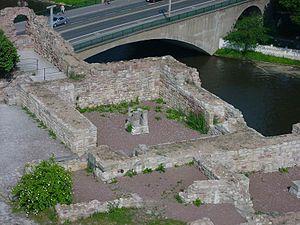
Le château de Giebichenstein est un château fort du faubourg de Giebichenstein, à Halle en Saxe-Anhalt. Il se dresse à 87 m au dessus du niveau de la mer et fait partie de la Straße der Romanik. Cette forteresse a été l'une des premières édifiées par les Ottoniens le long de la vallée de la Saale : aussi la cité de Halle possède-t-elle, avec Giebichenstein et le Moritzburg le château le plus ancien et le château le plus récent de cette vallée. Wilhelm Grimm, en cure à Halle, y a résidé en 1809. Il abrite depuis 1915 une école d'arts plastiques réputée.